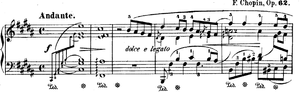
Les Nocturnes sont 21 courtes pièces pour piano seul composées par Frédéric Chopin entre 1827 et 1846. Elles tiennent une place importante dans le répertoire de concert contemporain. Bien que Chopin n'ait pas inventé le nocturne, il a popularisé le genre et l'a répandu, à partir de la forme développée par le compositeur irlandais John Field.